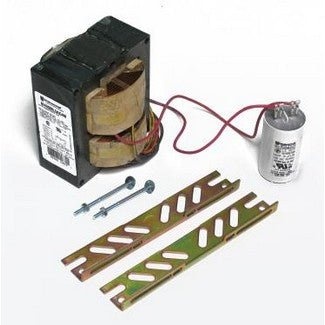
Plusrite 7216 BAMH250-CWA/V4 250W MH Quad Tap Ballast
Plusrite 7216 BAMH250-CWA/V4 120-277 volt Probe Start CWA Quad-Tap Ballast, operates 250W MH
Brand: Plusrite
Category: Hardware > Power & Electrical Supplies > Ballasts & Starters > Electronic Ballasts